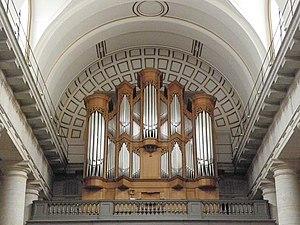
Grandes-orgues de l'église N.D. St-Vincent de Lyon (69)
L'église Notre-Dame-Saint-Vincent de Paul, ou église Saint-Vincent et parfois église Saint-Louis, est une église catholique, située dans le 1ᵉʳ arrondissement de Lyon, quai Saint-Vincent en rive gauche de la Saône. C'est l'ancienne église conventuelle des grands Augustins implantés dans le quartier depuis 1319.